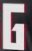
Number: 6